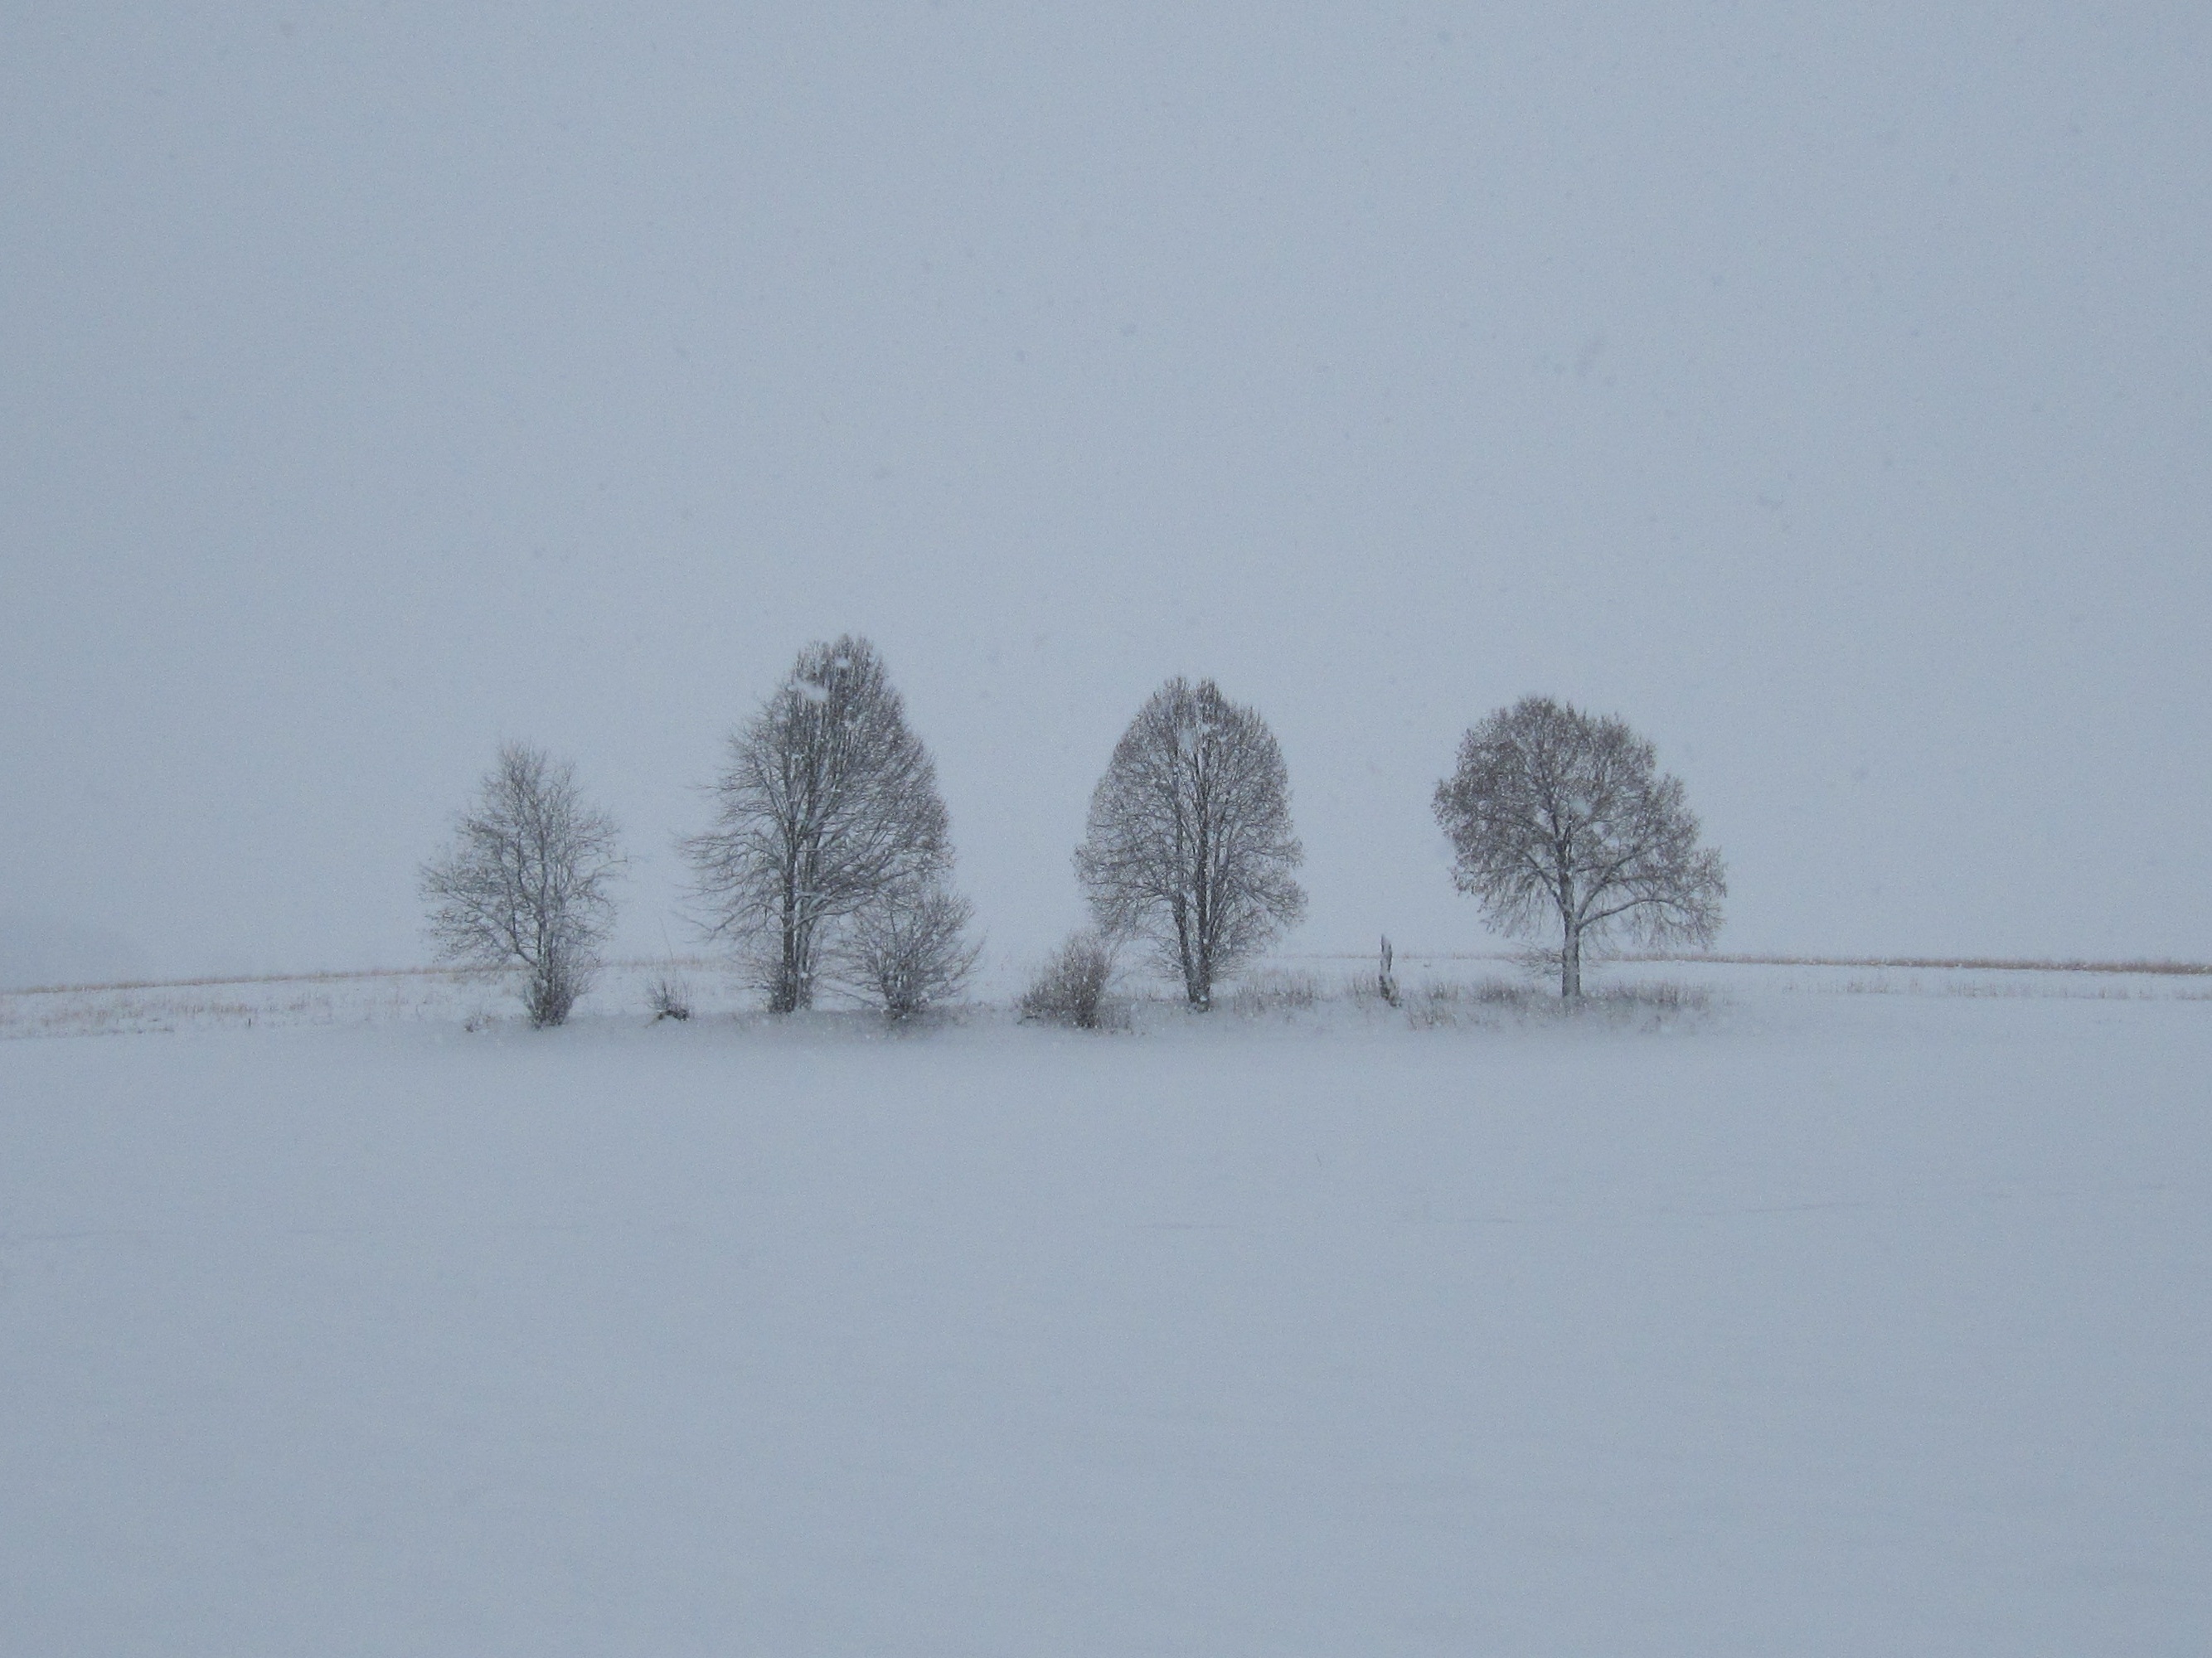
landscape, nature, snow, winter, fog, frost, weather, season, trees, blizzard, freezing, atmospheric phenomenon, winter storm